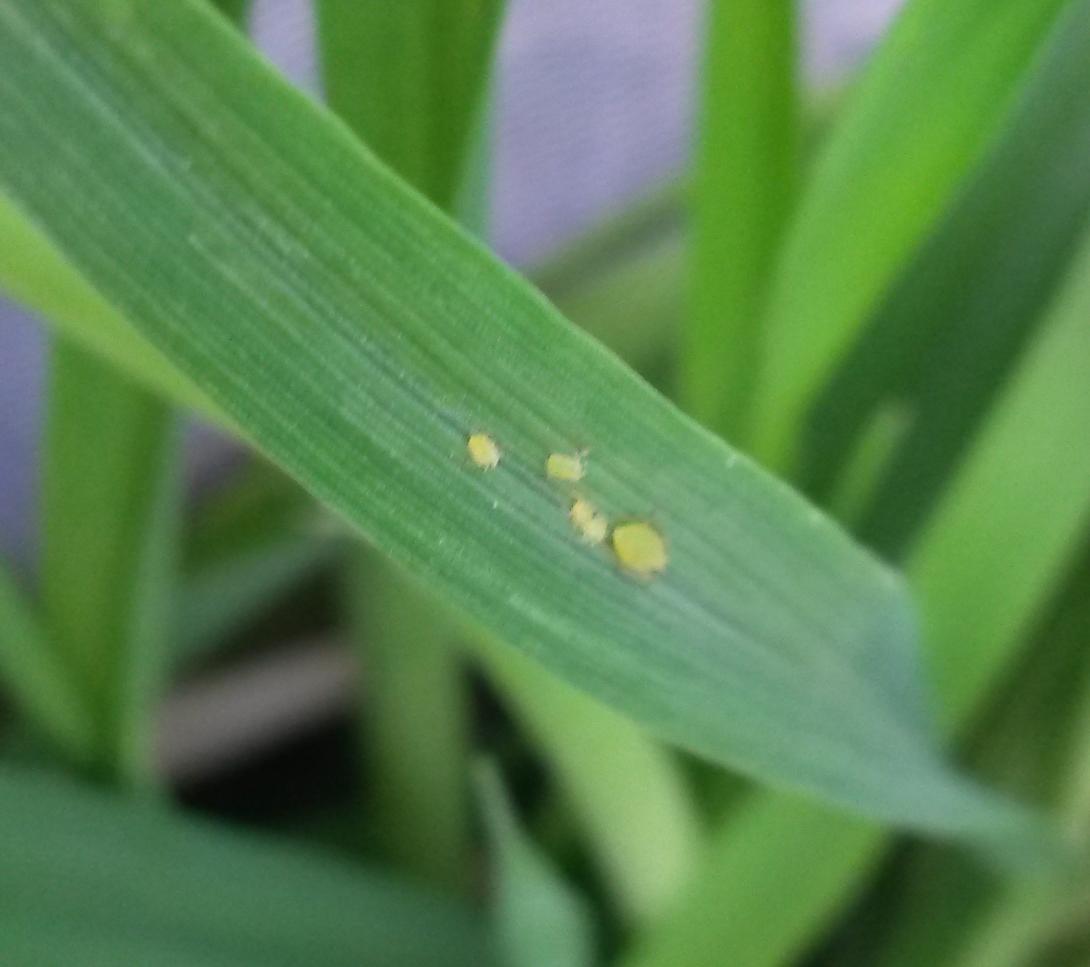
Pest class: cereal_grass_aphid